2004 FA Community Shield

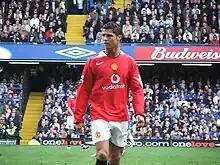
Cristiano Ronaldo was an absentee for Manchester United, due to his commitments for Portugal at the Olympics.

Manchester United manager Sir Alex Ferguson said in his press conference: "The game will be competitive. Prestige comes into it, pride comes into it, so it is always competitive when we play Arsenal." He wanted to use the game as a means of preparing his team for their UEFA Champions League third qualifying round game against Dinamo București the following Wednesday. Ferguson was concerned about the state of his squad, with several first team players injured. He was irked that senior players Cristiano Ronaldo and new signing Gabriel Heinze were absent, on duty for their respective national teams at the Summer Olympics: "Apparently, it's supposed to be for amateurs, and money earned is put in trust, but we will be paying their wages while they are away so I don't know what that's all about."